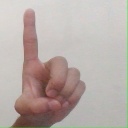
अक्षर: ड